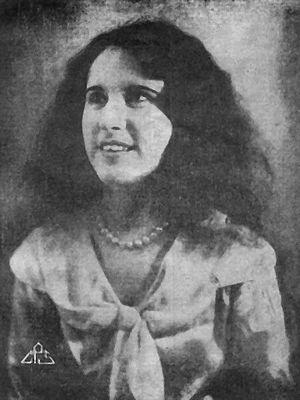
Patience Cooper (vers 1930)
Patience Cooper, née vers 1905 et morte en 1983, est une actrice indienne des premiers temps du cinéma indien. Au sommet de sa carrière dans les années 1920, elle enchaîne les succès jouant dans les principaux genres cinématographiques de l'époque tels que les films historiques, mythologiques ou sociaux tout autant que dans des fantaisies orientalistes. Avant Sulochana, Zubeida ou Gohar, Patience Cooper est connue pour être la première grande vedette féminine du cinéma indien.